Danger: Diabolik

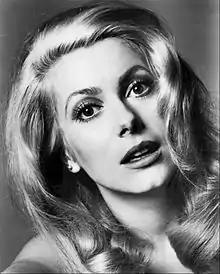
Catherine Deneuve (pictured) was originally cast in the role of Eva Kant, but left the film after a week of shooting and was replaced by Marisa Mell.

John Phillip Law was invited to audition for Diabolik as a favor by De Laurentiis after production on "Barbarella", which Law had been cast in as Pygar, was delayed due to technical difficulties, allowing director Roger Vadim and his wife and star, Jane Fonda, to make the "Metzengerstein" segment of "Spirits of the Dead". An avid comic book fan since childhood, Law was initially unfamiliar with the characters in "Diabolik", and read several of the comics to understand his character, as he had done when preparing for "Barbarella". Due to most of the character's face being hidden by a black or white skin-tight mask, Law noted that the most prominent aspect of Diabolik's appearance was his eyebrows; he prepared for the role by applying mascara to his own, and taught himself to convey a wide array of expressions with them. Upon meeting with De Laurentiis and Bava, the director exclaimed "Ah, questo Diabolik!" ("This is Diabolik!"), indicating to Law that he had won the role.